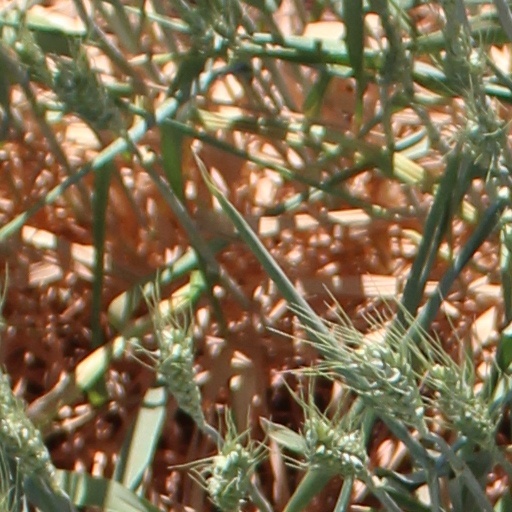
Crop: wheat